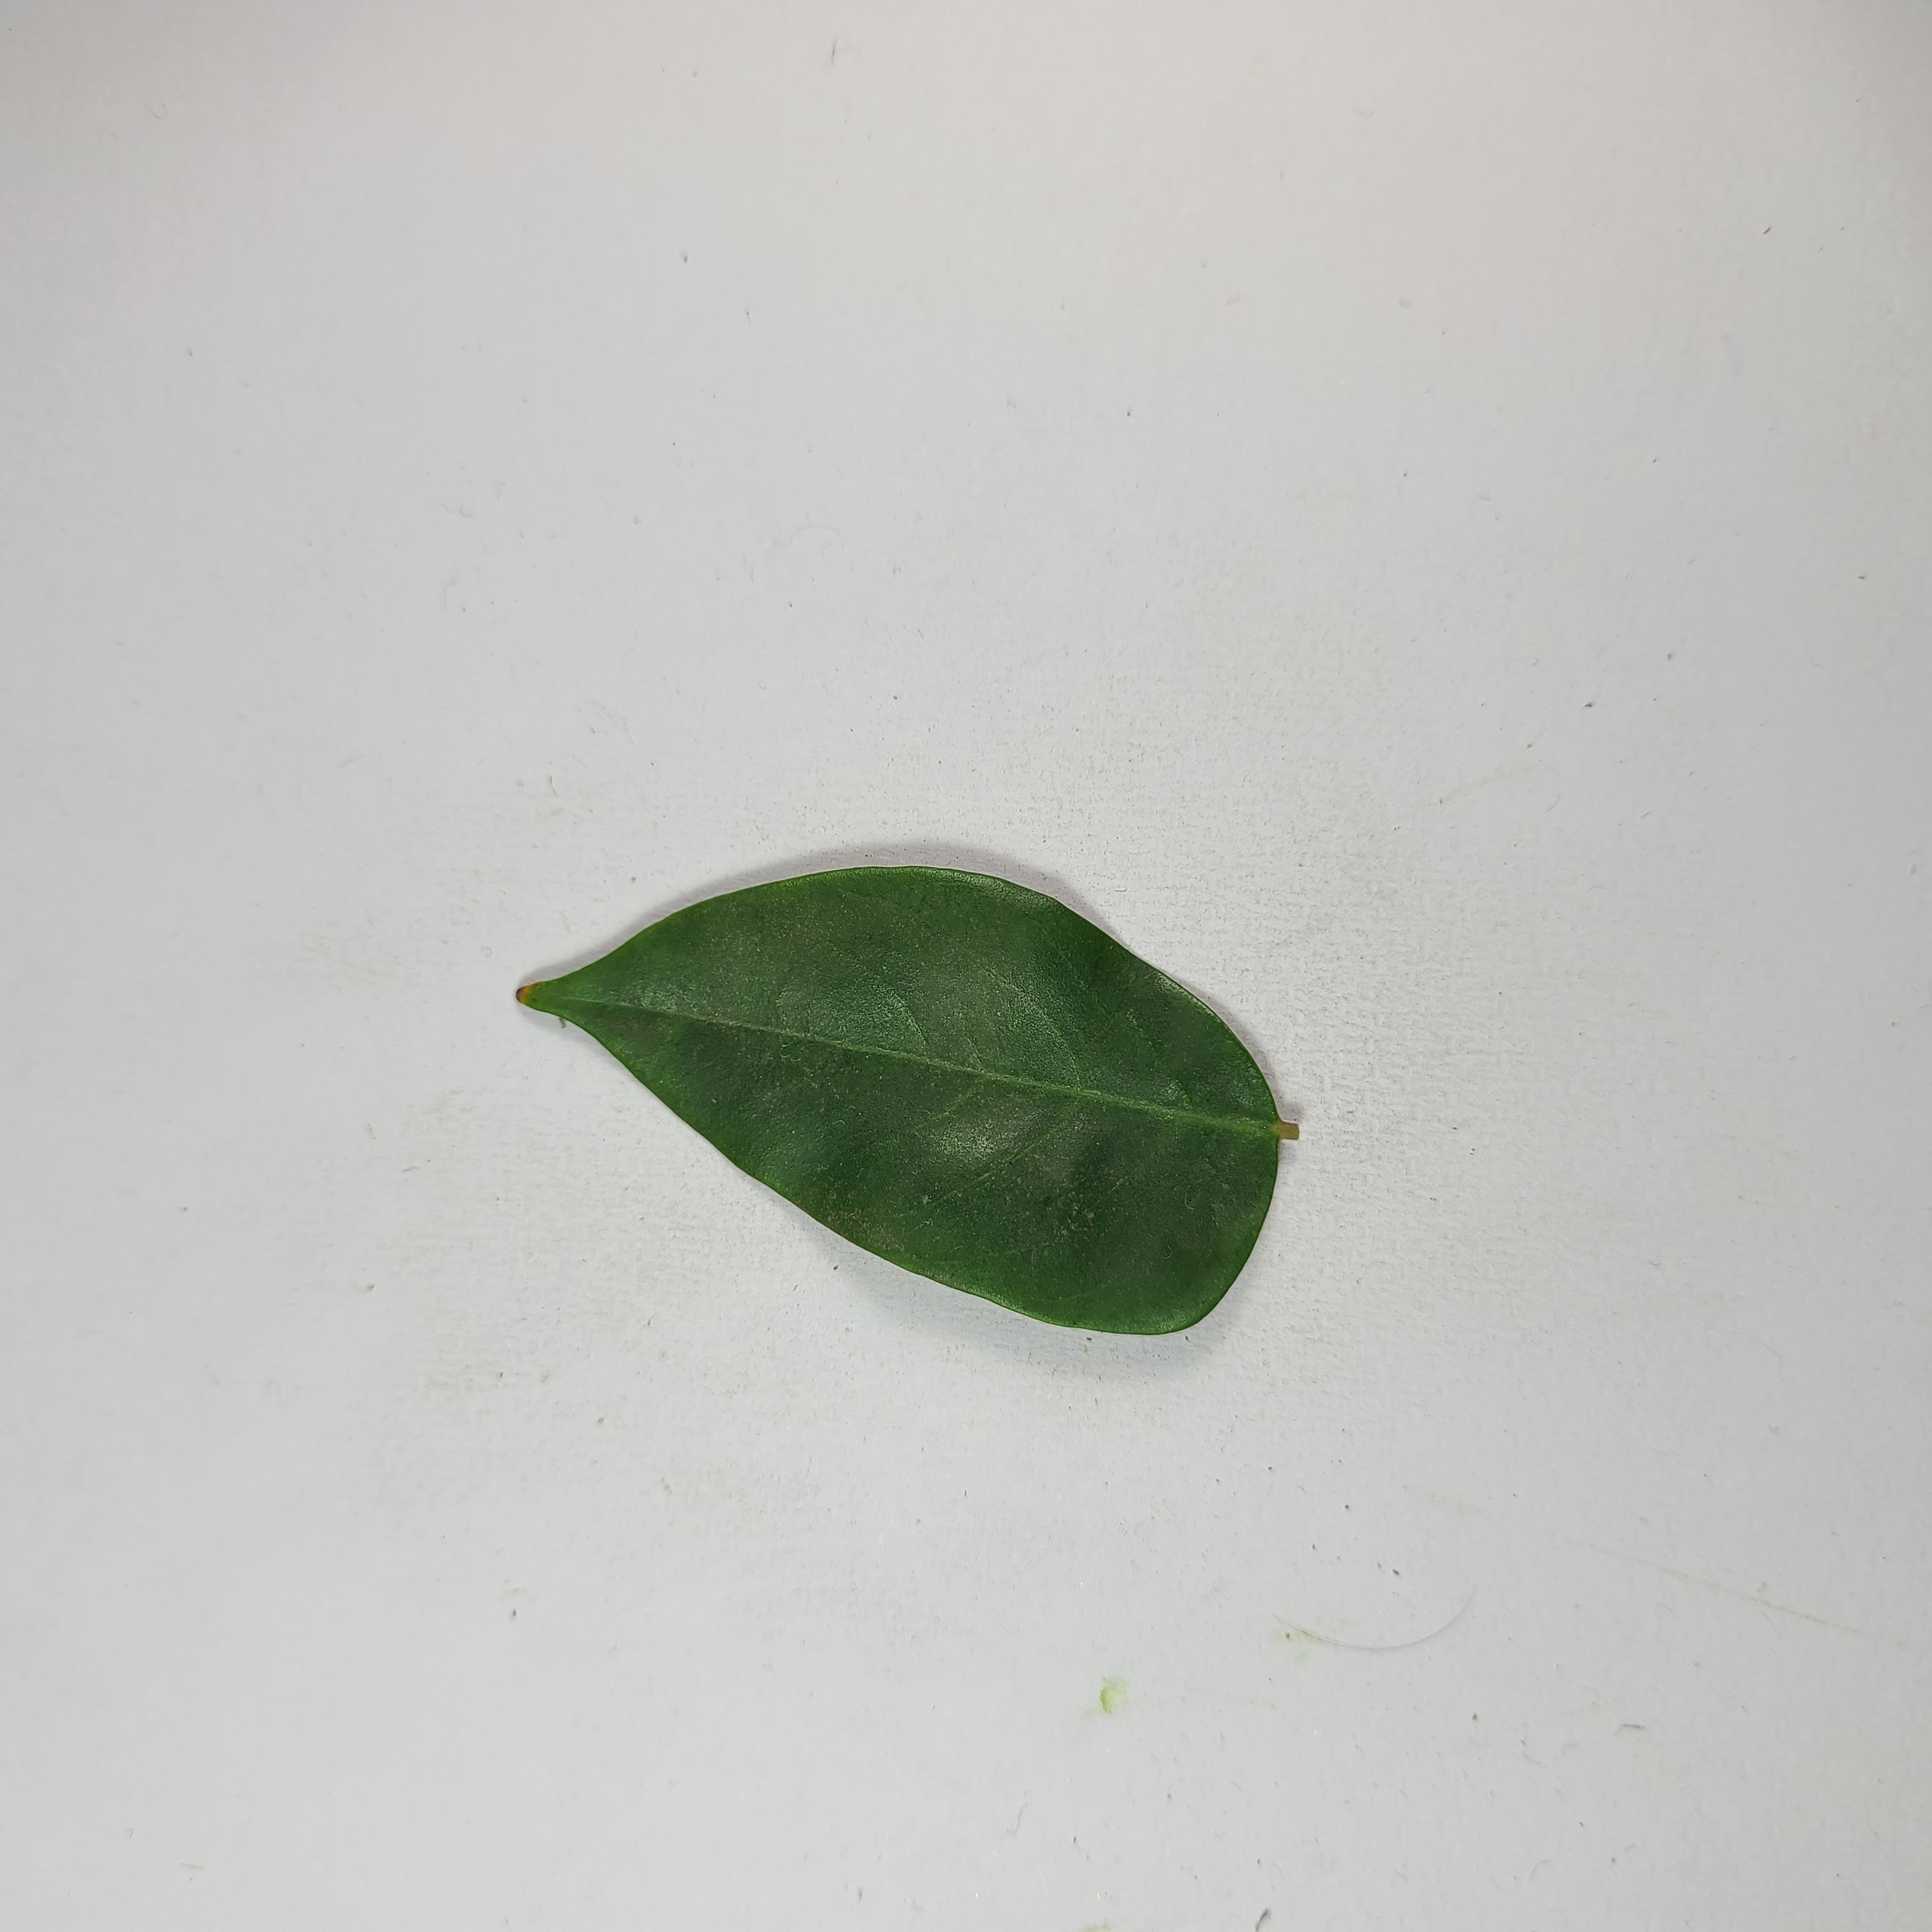
Label: Healthy Leaves